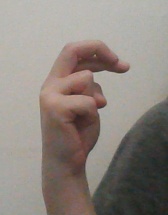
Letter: zay